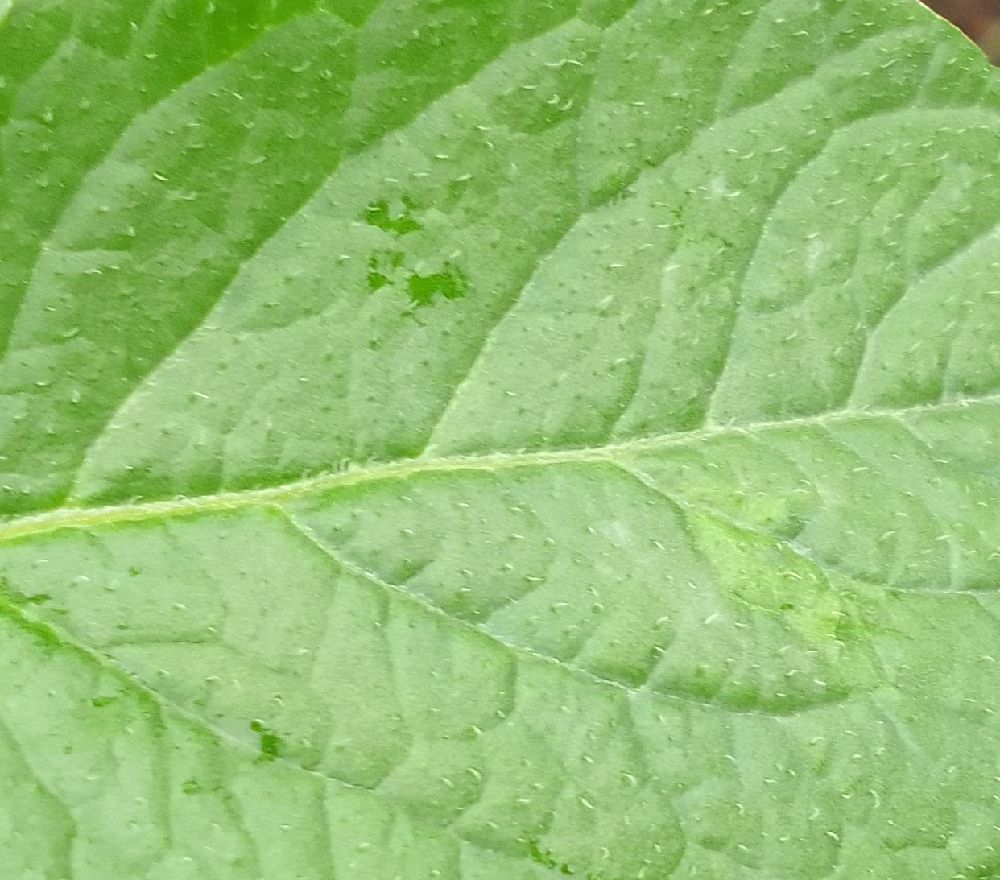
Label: Healthy